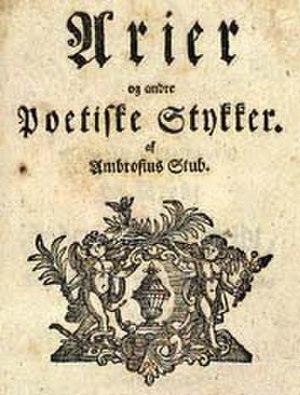
Ambrosius Stub est un poète et écrivain du Danemark.